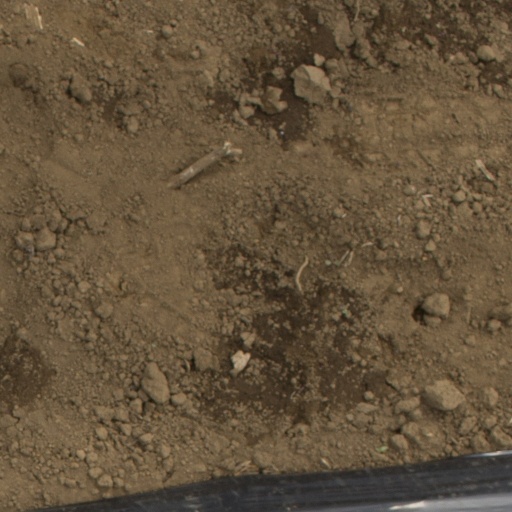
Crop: Jerusalem artichoke